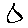
Label: 0